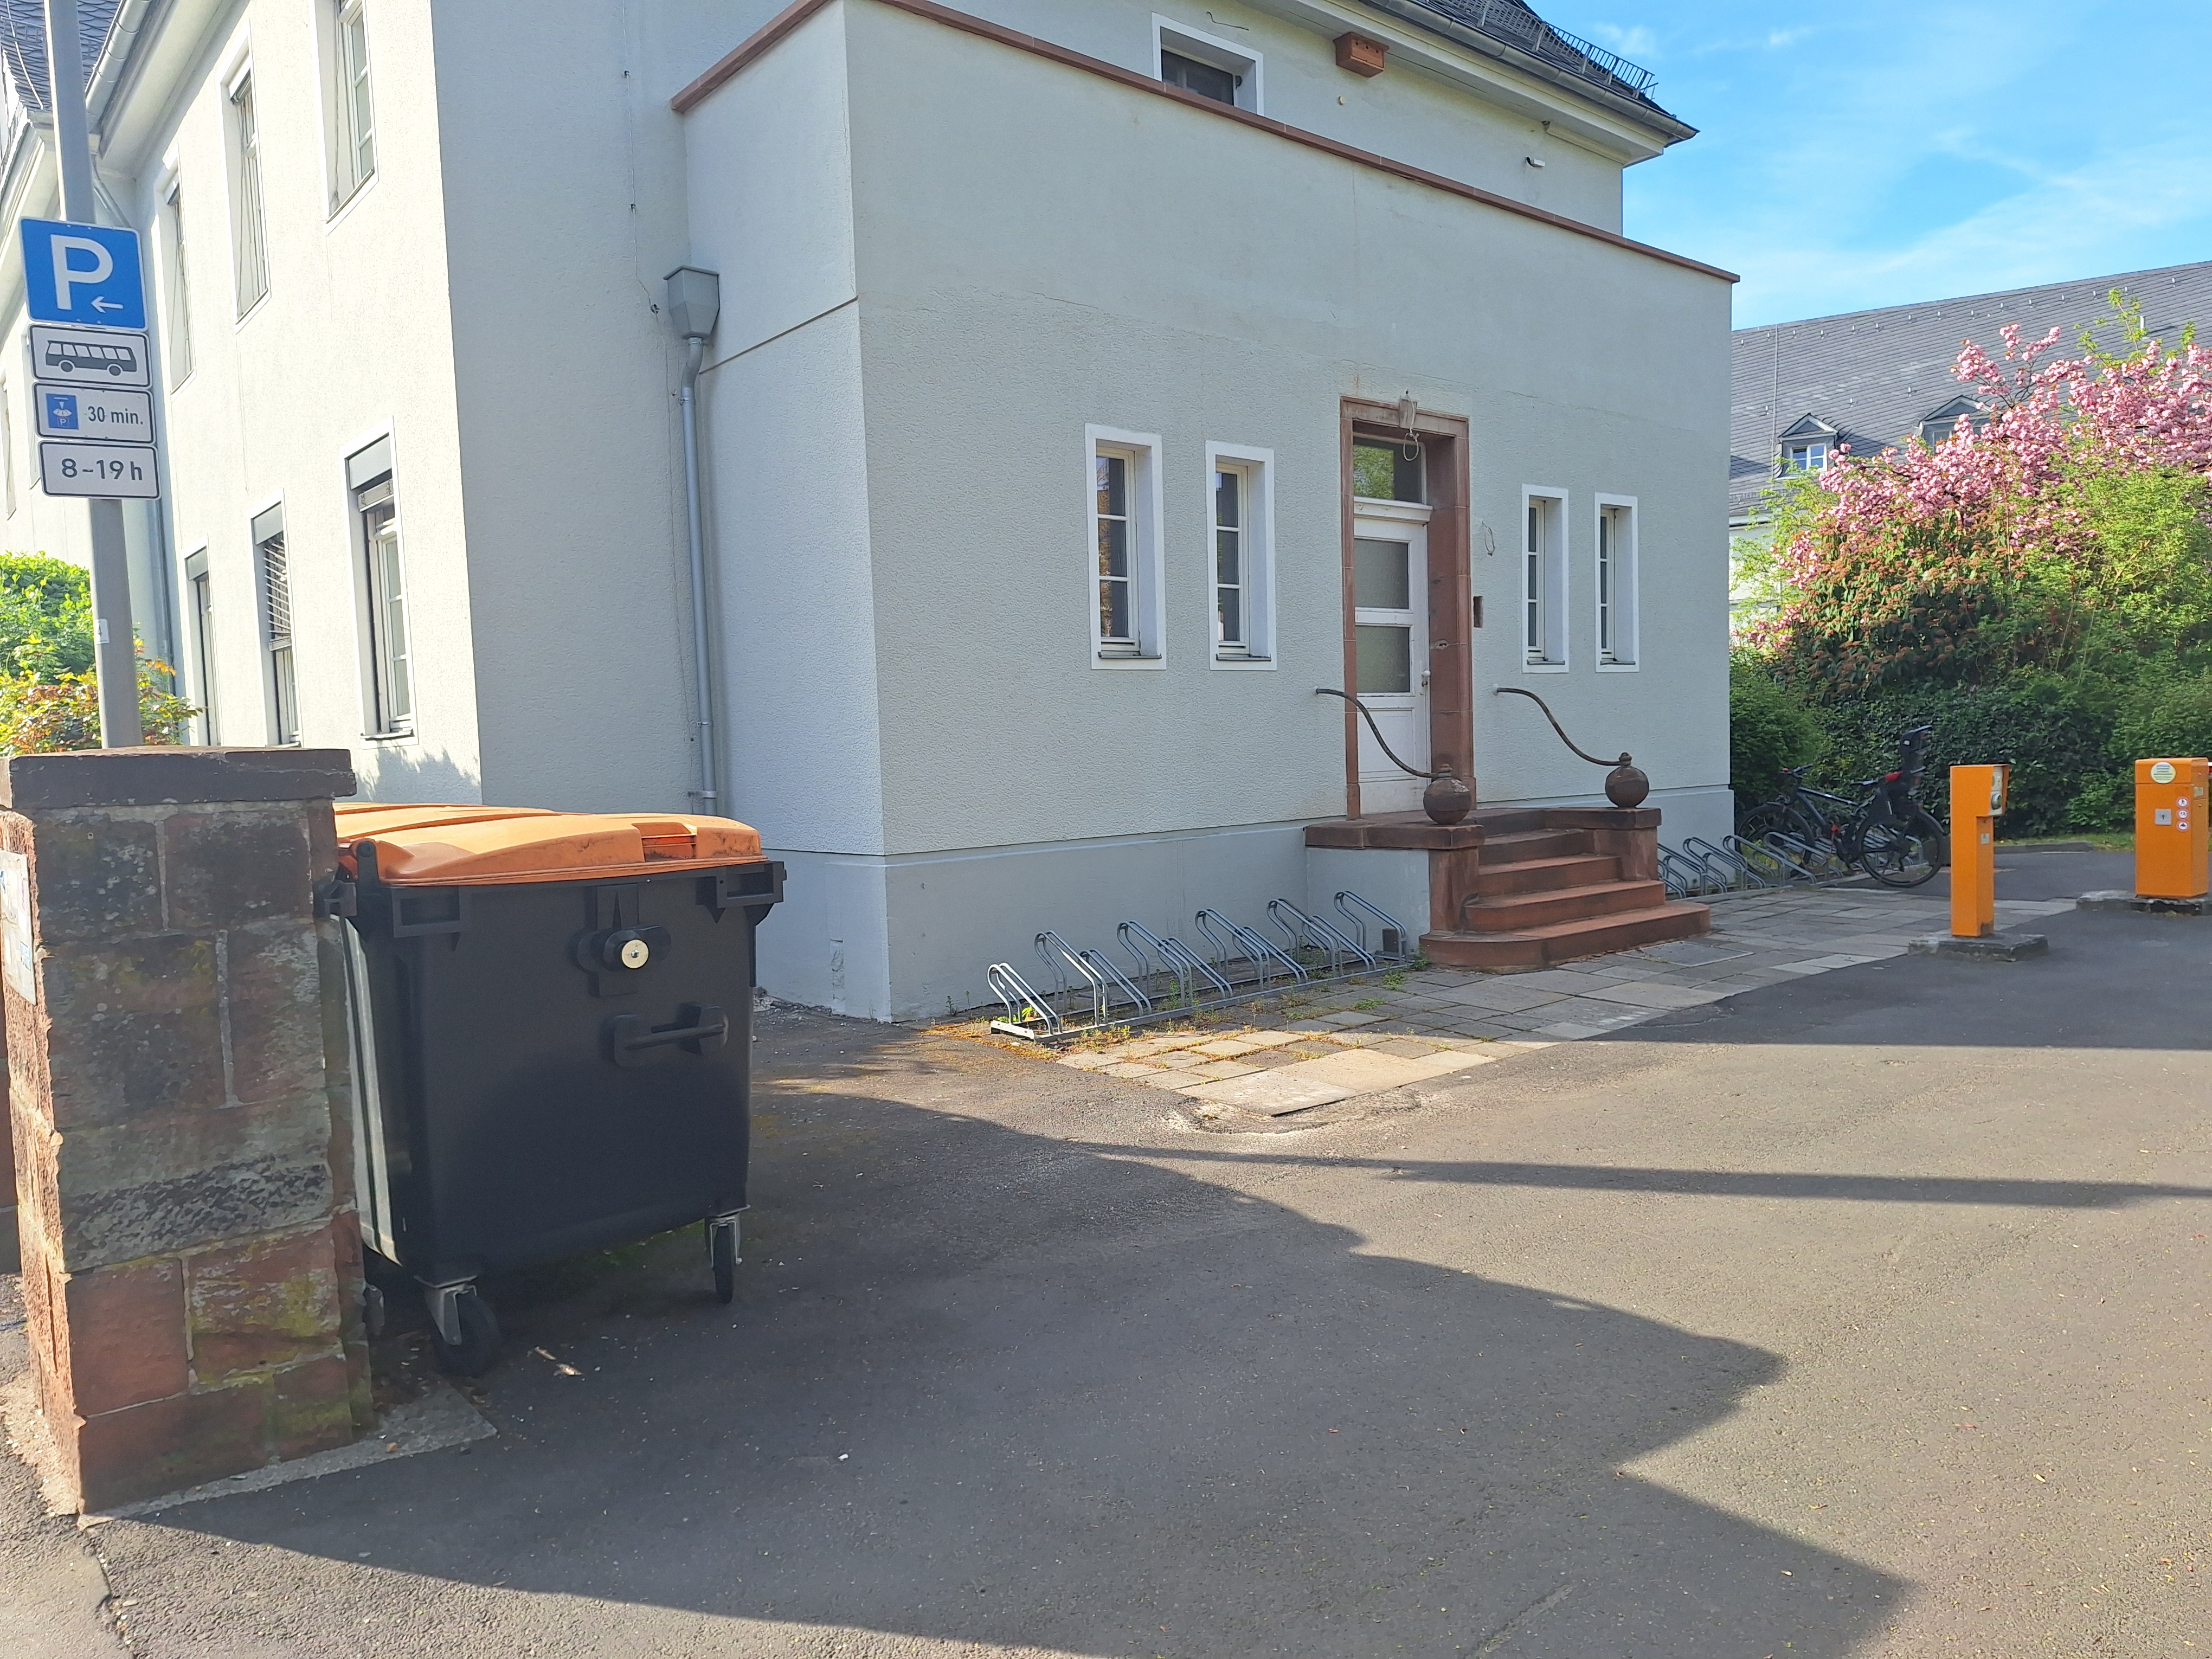
Building: Deutschhausstraße 12